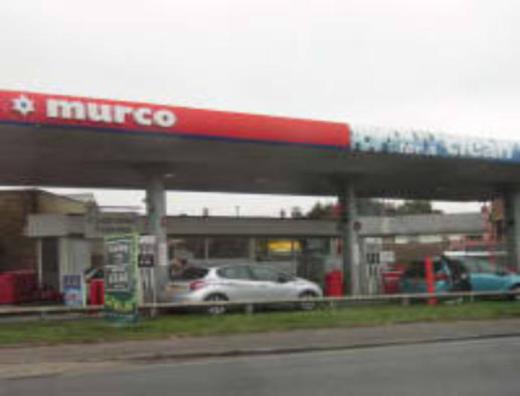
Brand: murco-1
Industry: Electronic